Gunilla Svantorp

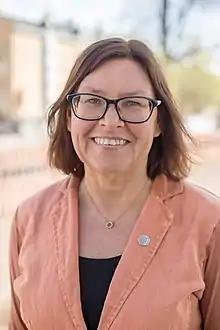
Gunilla Svantorp (2018)

Erna "Gunilla" Svantorp (née Karlsson; born 19 January 1964 in Fässberg Parish, Mölndal Municipality, Västra Götaland County (than called Gothenburg and Bohus County), Sweden) is a Swedish Social Democratic politician, member of the Riksdag, and schoolteacher. She was elected in 2010 for the constituency of Värmland County and took up seat number 162, after the 2018 general election she was assigned seat number 22.